Westerberg (Lamstedt)

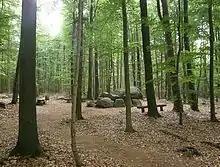
The "Steinofen" dolmen on the Westerberg

The Westerberg (i.e. western hill) in is a low ridge in Northern Germany in the north of the collective municipality of Börde Lamstedt in the state of Lower Saxony. It is covered with mixed forest and, like the nearby Wingst ridge, it is an end moraine from the Saale glaciation period. Together with the Wingst it forms part of the eastern boundary of Land Hadeln.